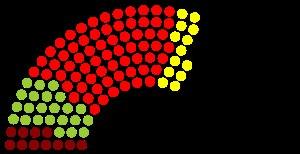
Cette liste présente les 181 membres de la 15ᵉ législature du Landtag de Rhénanie-du-Nord-Westphalie au moment de leur élection le 9 mai 2010 lors des élections régionales de 2010 en Rhénanie-du-Nord-Westphalie. Elle présente les élus du land et précise si l'élu a été élu dans le cadre d'une des 128 circonscriptions, de manière directe ou s'il a été repêché par le système de la proportionnelle.